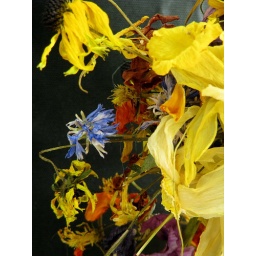
dried flowers in my office